Eugen Geinitz

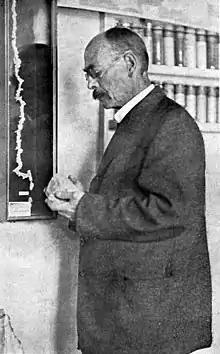
Eugen Geinitz

Franz Eugen Geinitz (15 February 1854, Dresden – 9 March 1925, Rostock) was a German geologist and mineralogist best known for his geological studies of the Mecklenburg region. He was the son of geologist Hanns Bruno Geinitz.